Pseudorhabdosynochus summanoides

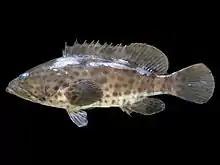
The orange-spotted grouper "Epinephelus coioides", the host of "Pseudorhabdosynochus summanoides"

The type-locality is Dapeng Bay, South China Sea, off Nan’ao, Shenzhen, Guangdong Province, China (23°62'N, 114°07'E), and the type-host is the orange-spotted grouper "Epinephelus coioides".